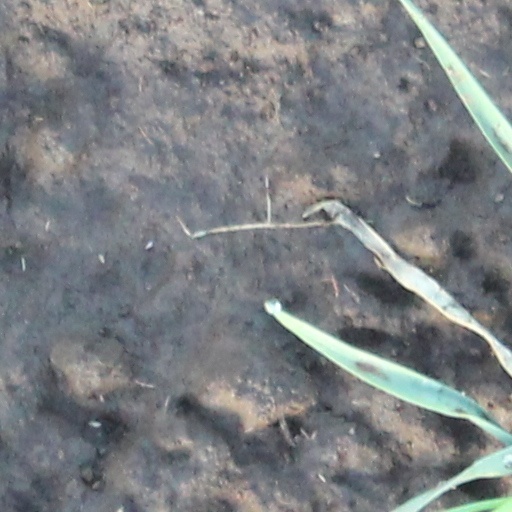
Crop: wheat